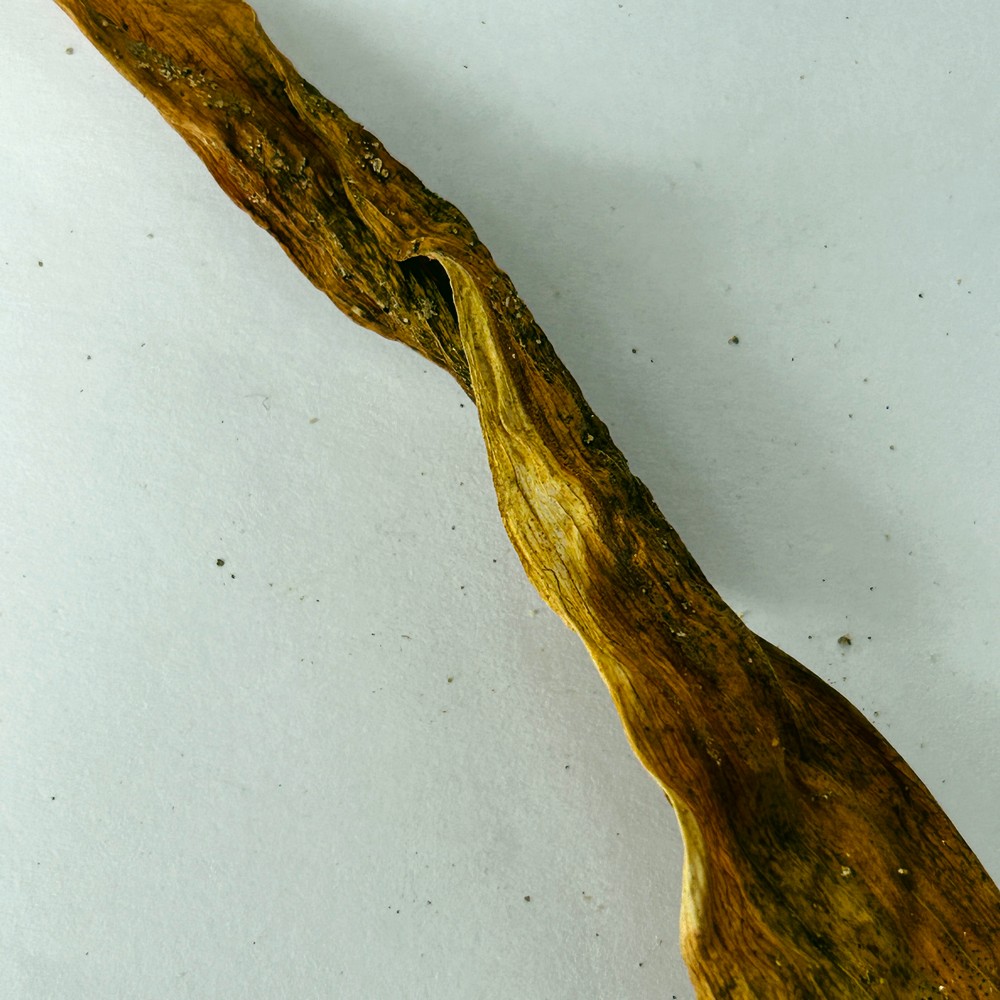
Label: Dry Leaf